Madoka Kaname

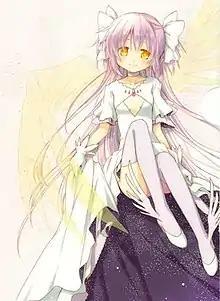
Ultimate Madoka's design illustrated by Ume Aoki

Madoka was designed by Ume Aoki, who initially used the protagonist of her manga "Hidamari Sketch", Yuno, as a prototype to design Madoka; she created Madoka's design after exaggerating part of its image. Although Madoka's theme color was initially intended to be white as suggested by Urobuchi in the series' draft, Aoki forgot this when designing the character, and changed the main color of Madoka to pink. Aoki said that in terms of character design, drawing Madoka was more difficult than Sayaka Miki and Kyoko Sakura, particularly because of the double ponytail design of Madoka's hair, stating that once the size and painting of the ponytail are different, "it looks like a completely different role". Another difference with other magical girls is that in the story, when Madoka transforms into her magical girl outfit, is the result of the appearance of the magical girl in her dream. For this reason, the dress design especially added ruffles and several decorative elements. Overall, Aoki incorporated fairy tale elements and designed a very "cute" magical girl costume. However, Aoki also stated that Madoka's dress is not suitable for fighting.